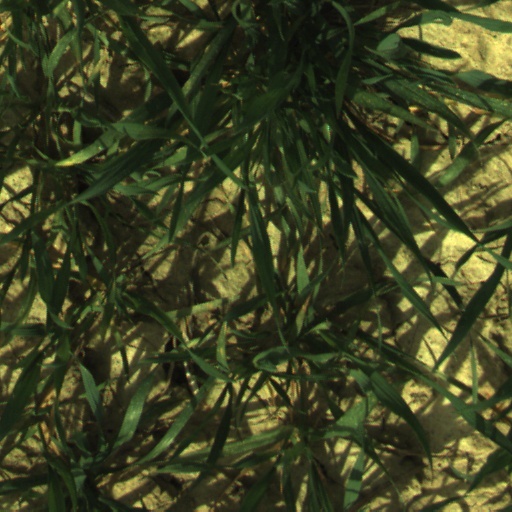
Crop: wheat